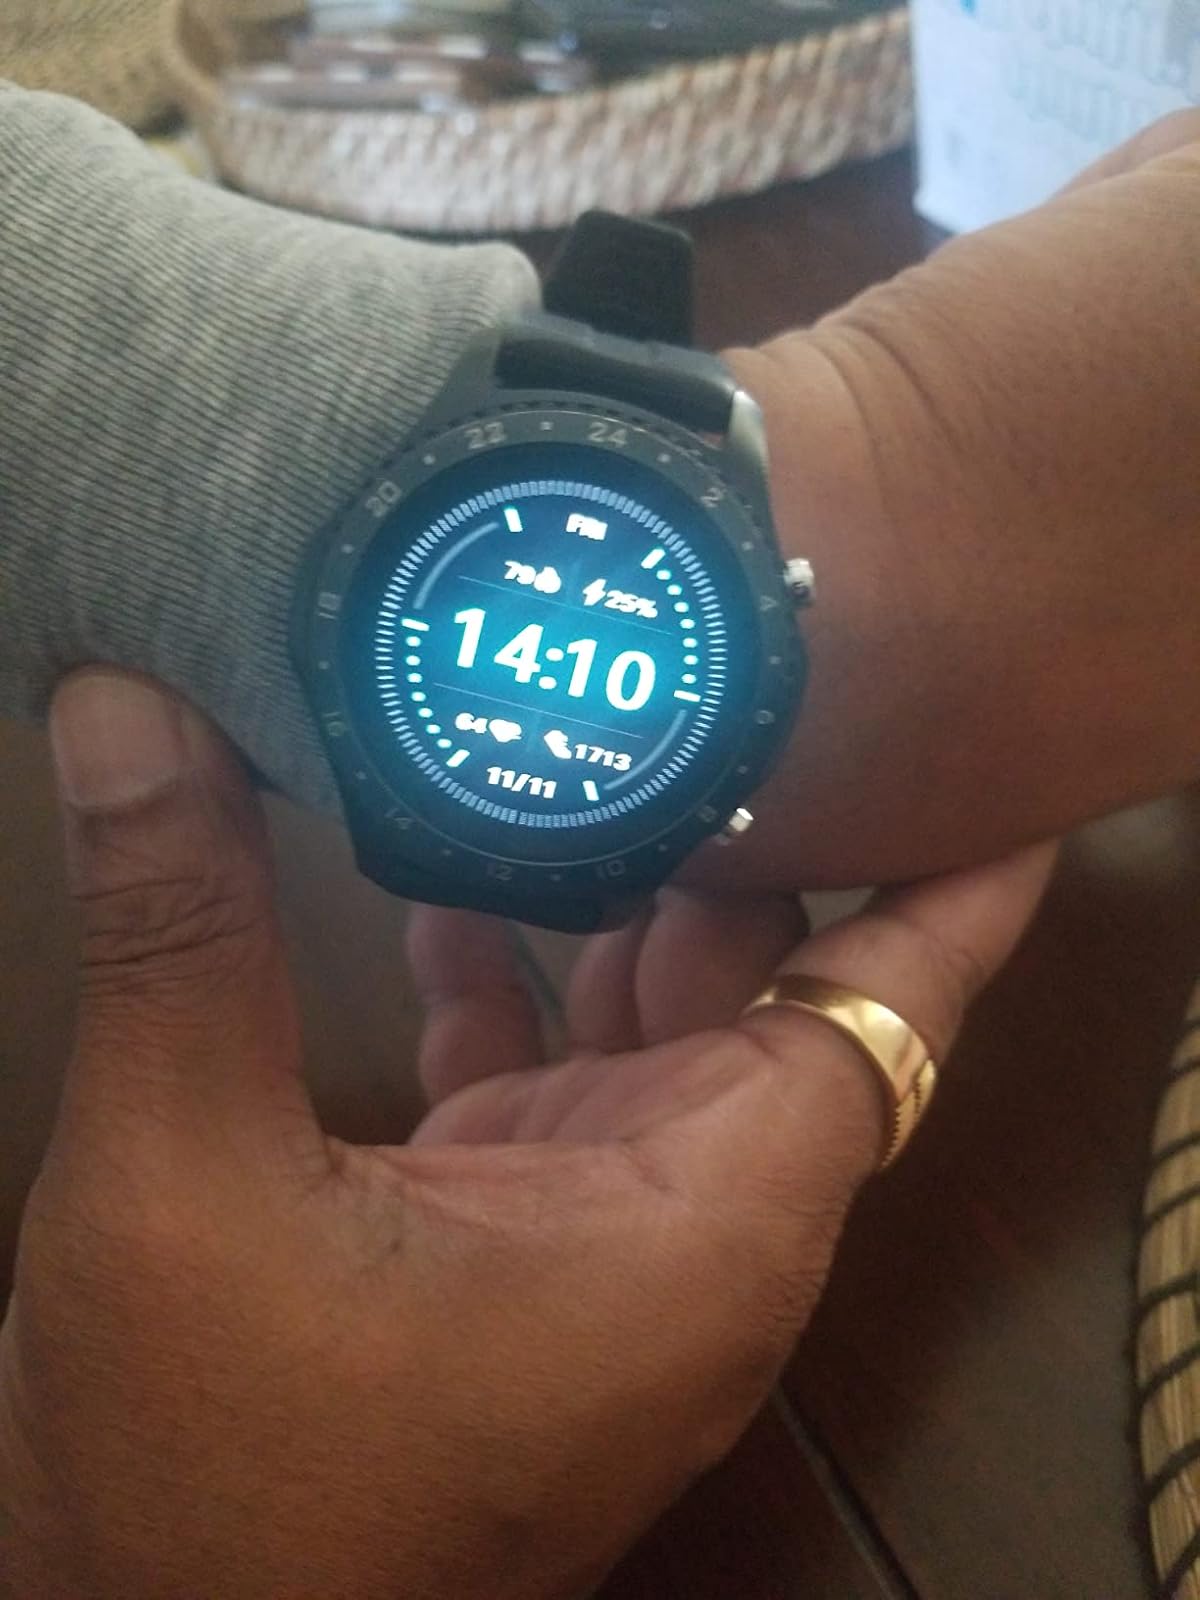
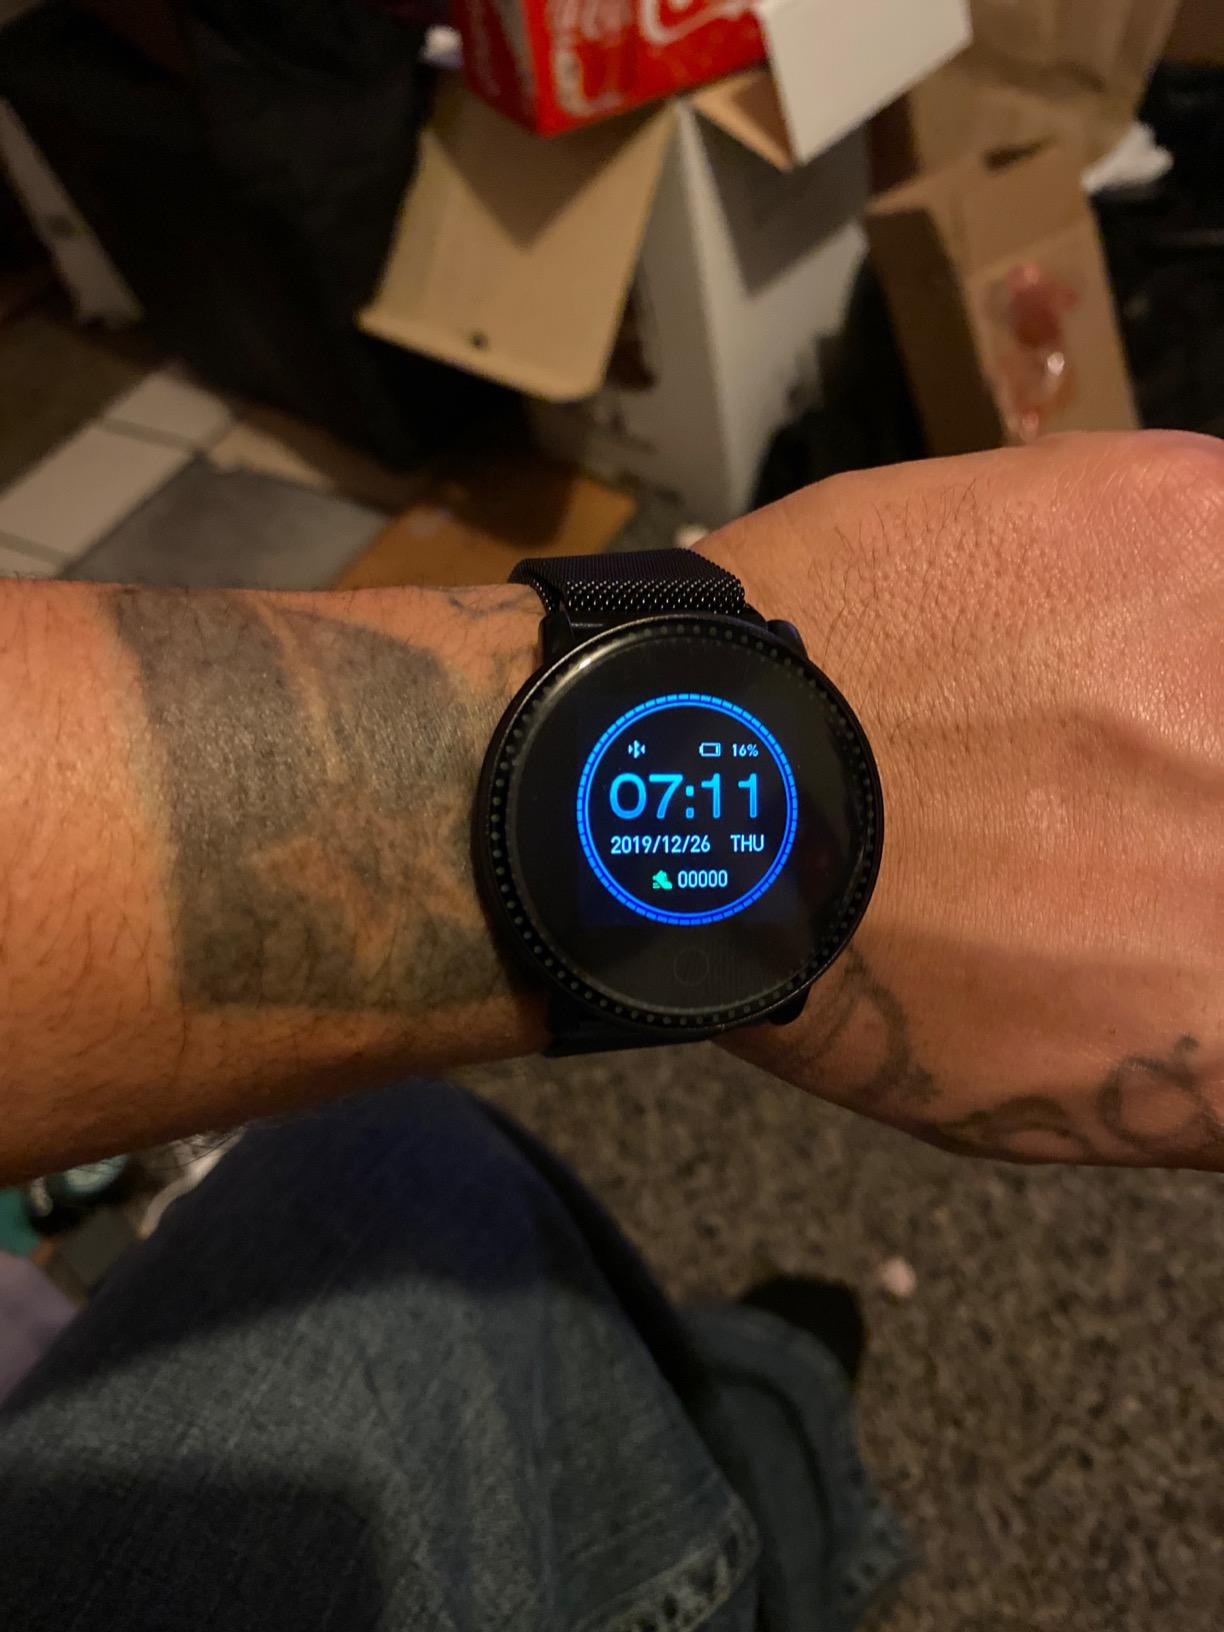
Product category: smartwatch
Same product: no